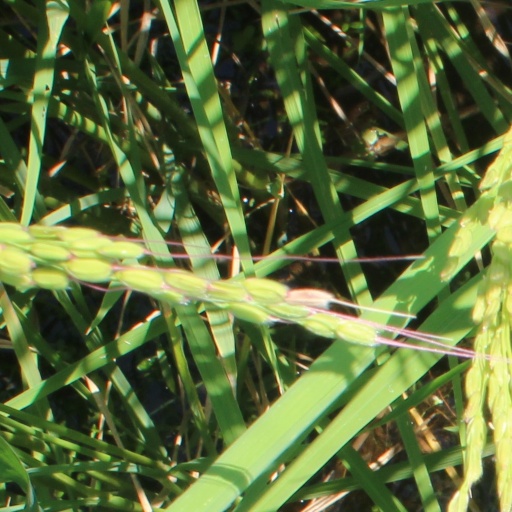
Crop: rice